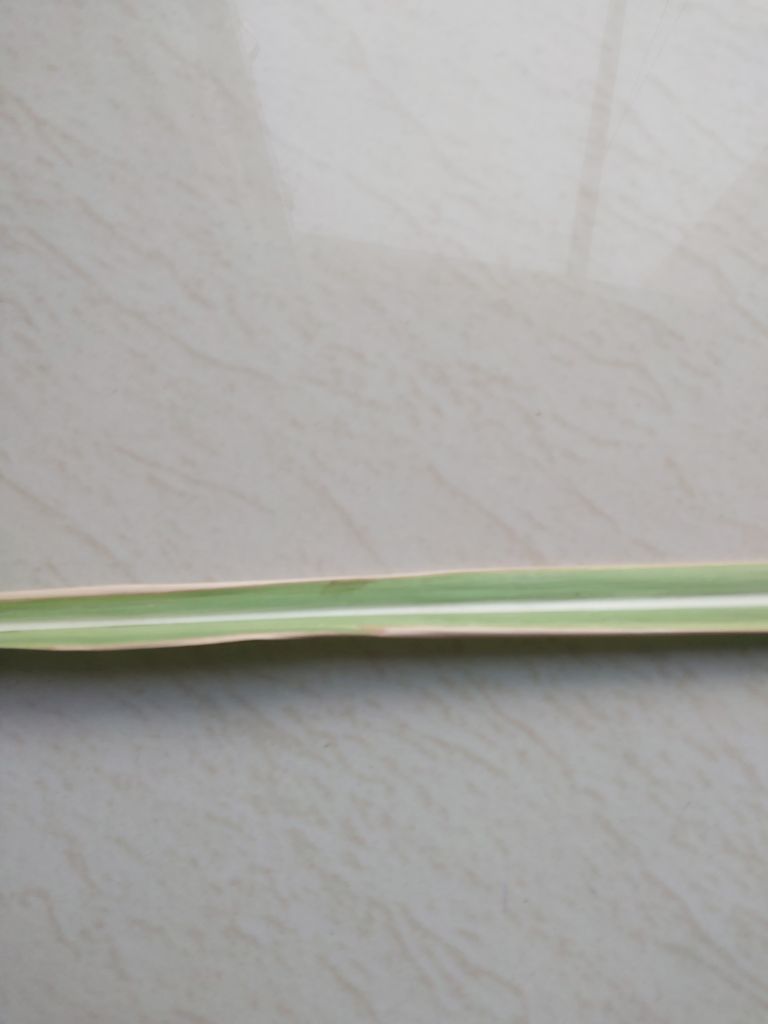
Label: BrownRust